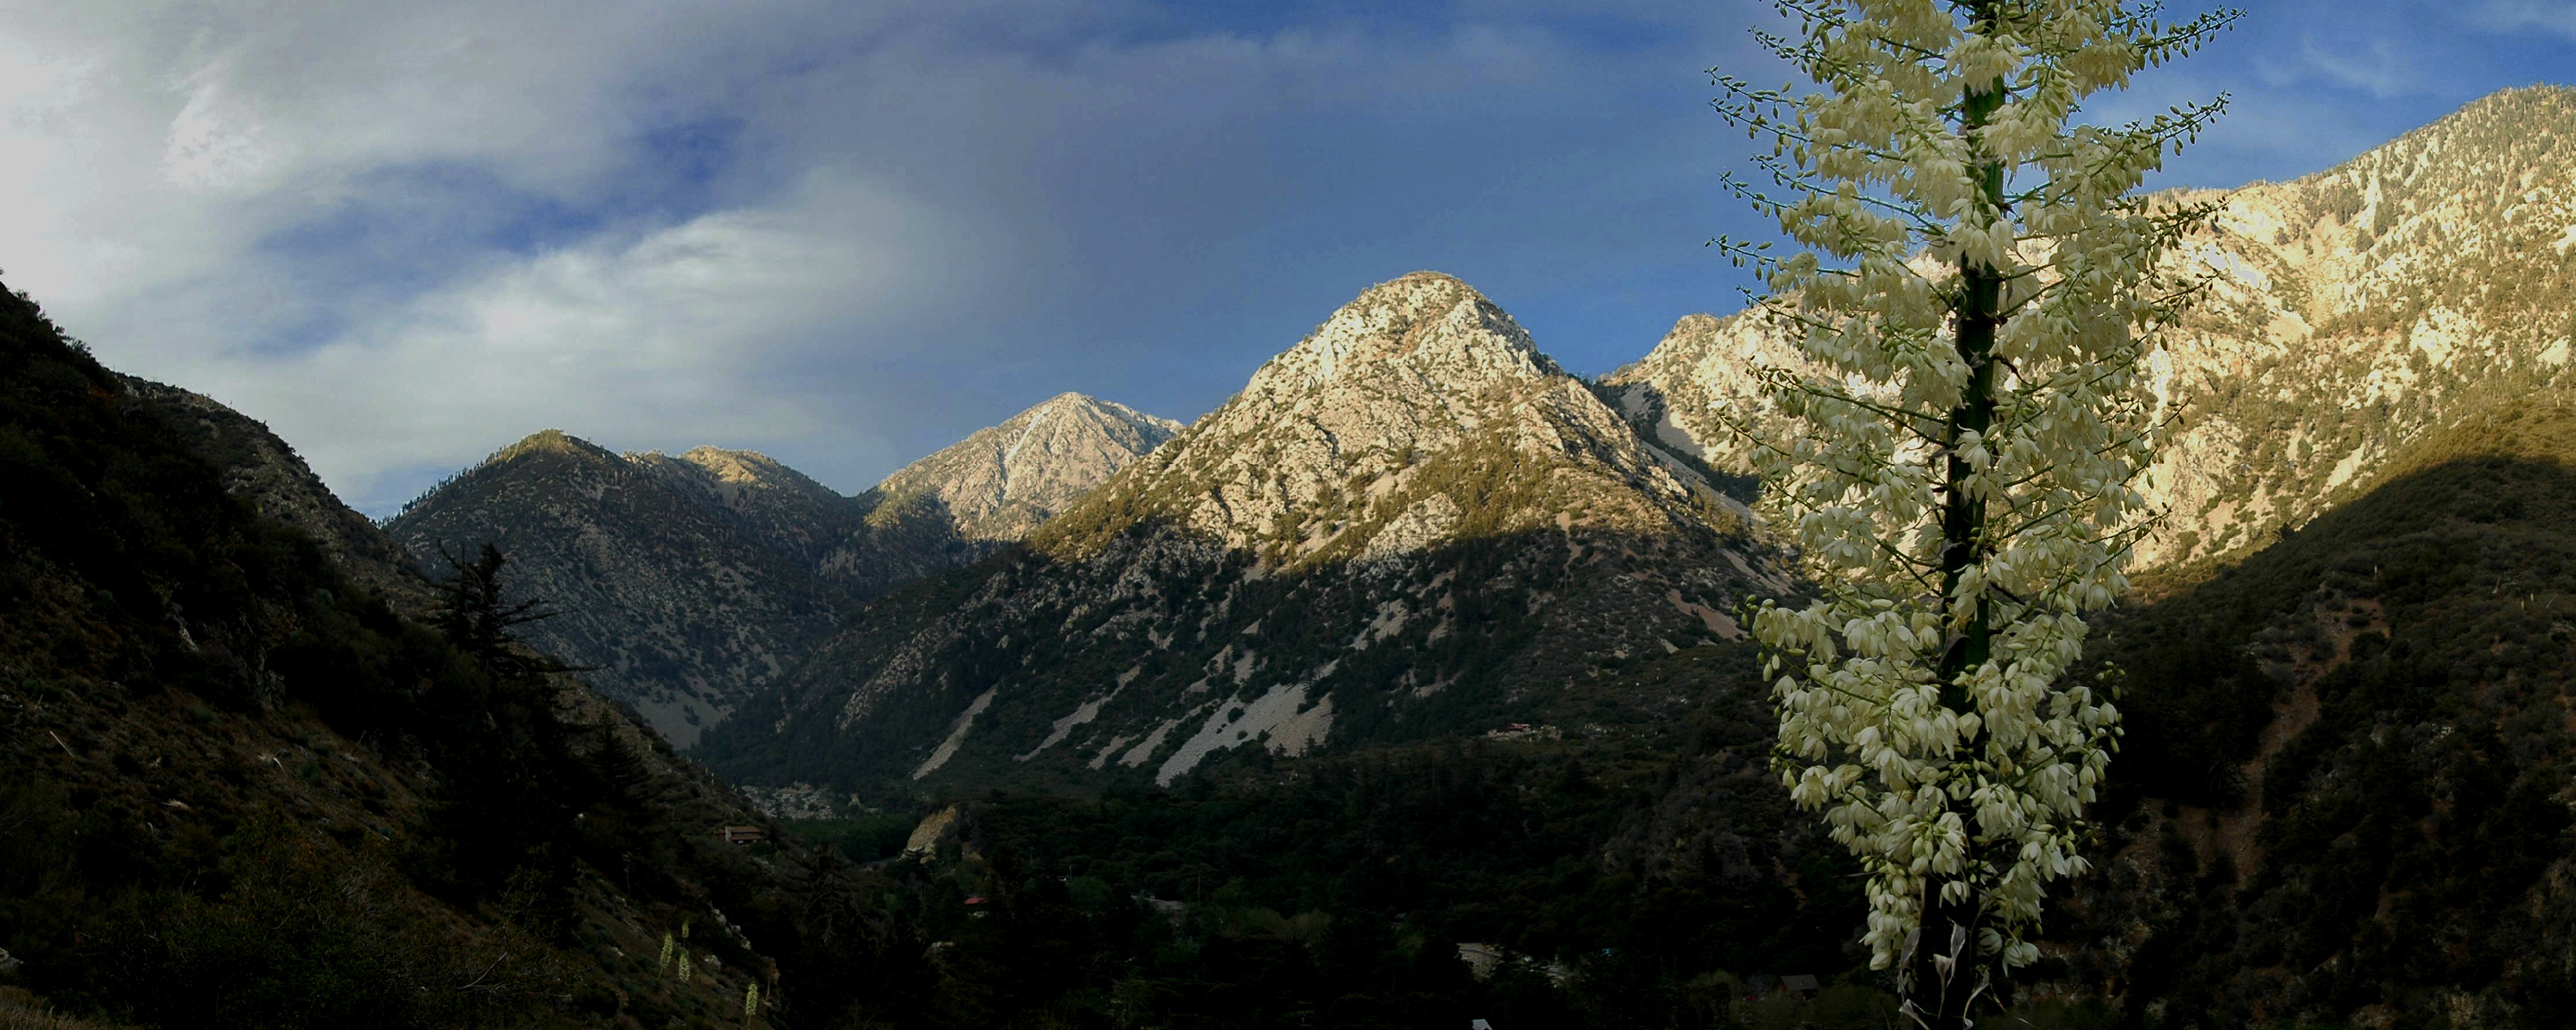
landscape, tree, nature, rock, wilderness, mountain, cloud, hill, valley, mountain range, autumn, california, ridge, alps, plateau, yucca, southwest, landform, mountain pass, geographical feature, mountainous landforms